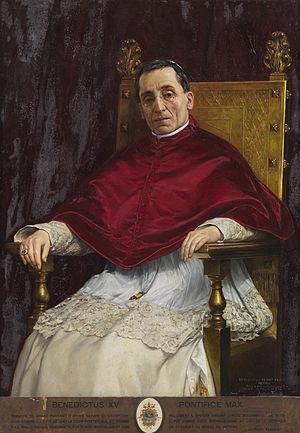
La conférence de Kreuznach du 7 octobre 1917 est une réunion du gouvernement et de militaires allemands sous la présidence de l'empereur Guillaume II à Bad Kreuznach, alors siège de l’Oberste Heeresleitung, le commandement suprême de l'armée impériale allemande. Cette rencontre est destinée à établir de nouveaux buts de guerre pour le Reich impérial alors que la Première Guerre mondiale entre dans sa quatrième année. Au cours de cette conférence, le gouvernement allemand prépare également les négociations qui doivent avoir lieu avec l'Autriche-Hongrie à Vienne le 22 octobre suivant, en élaborant une liste d'exigences que les négociateurs allemands comptent présenter à la double monarchie épuisée par le conflit.